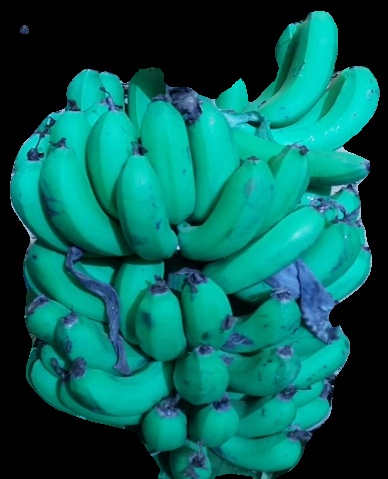
Variety: pachbale
Grade: grade2